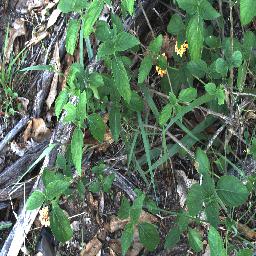
Label: lantana